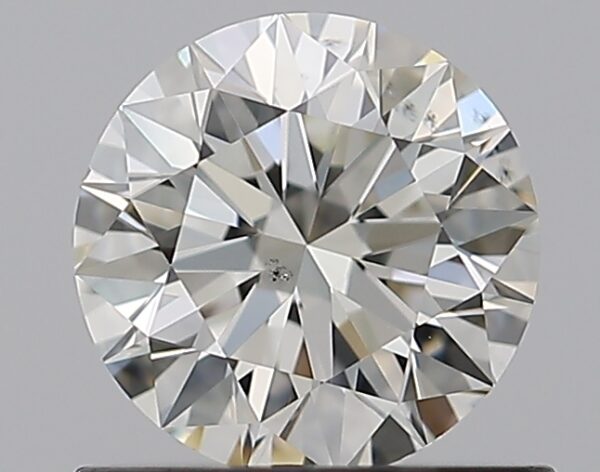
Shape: round
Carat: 0.75
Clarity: SI1
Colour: K
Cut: EX
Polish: EX
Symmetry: EX
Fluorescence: N
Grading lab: GIA
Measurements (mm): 5.77 x 5.8 x 3.61